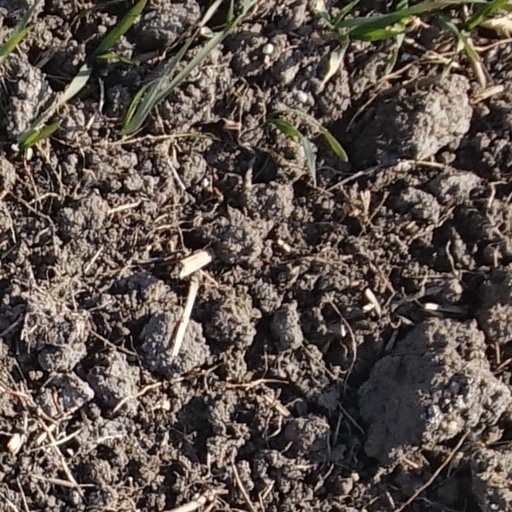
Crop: wheat